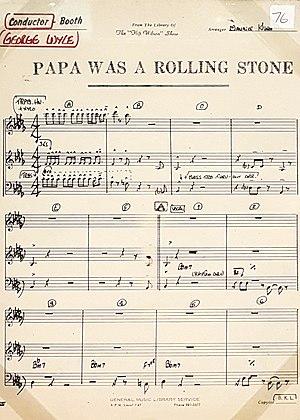
Partition originale de l'enregistrement de 'Papa was a rolling stone' par The Temptations (Rock and Roll Hall of Fame, Cleveland, Ohio).
Norman Jesse Whitfield est un auteur-compositeur et producteur américain, surtout connu pour son travail pour Motown. Il fut un des créateurs du Motown sound.
The Temptations est un groupe américain de soul et rhythm and blues fondé en 1961 à Détroit dans le Michigan.
Barrett Strong, né le 5 février 1941 est un chanteur et compositeur américain. Premier chanteur à avoir eu un hit avec Motown, il est surtout connu pour ses compositions avec Norman Whitfield.
Papa Was a Rollin' Stone est une chanson écrite en 1971 par Norman Whitfield et Barrett Strong, et popularisée par The Temptations.
All Directions est un album de The Temptations, sorti en 1972.